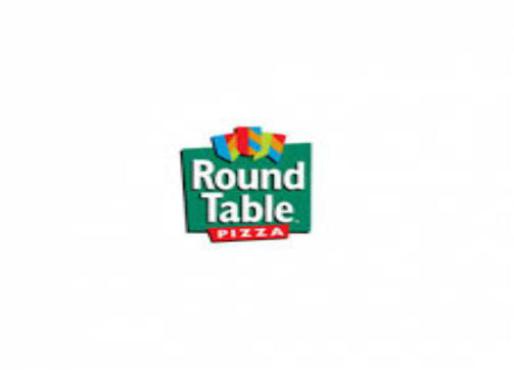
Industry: Food